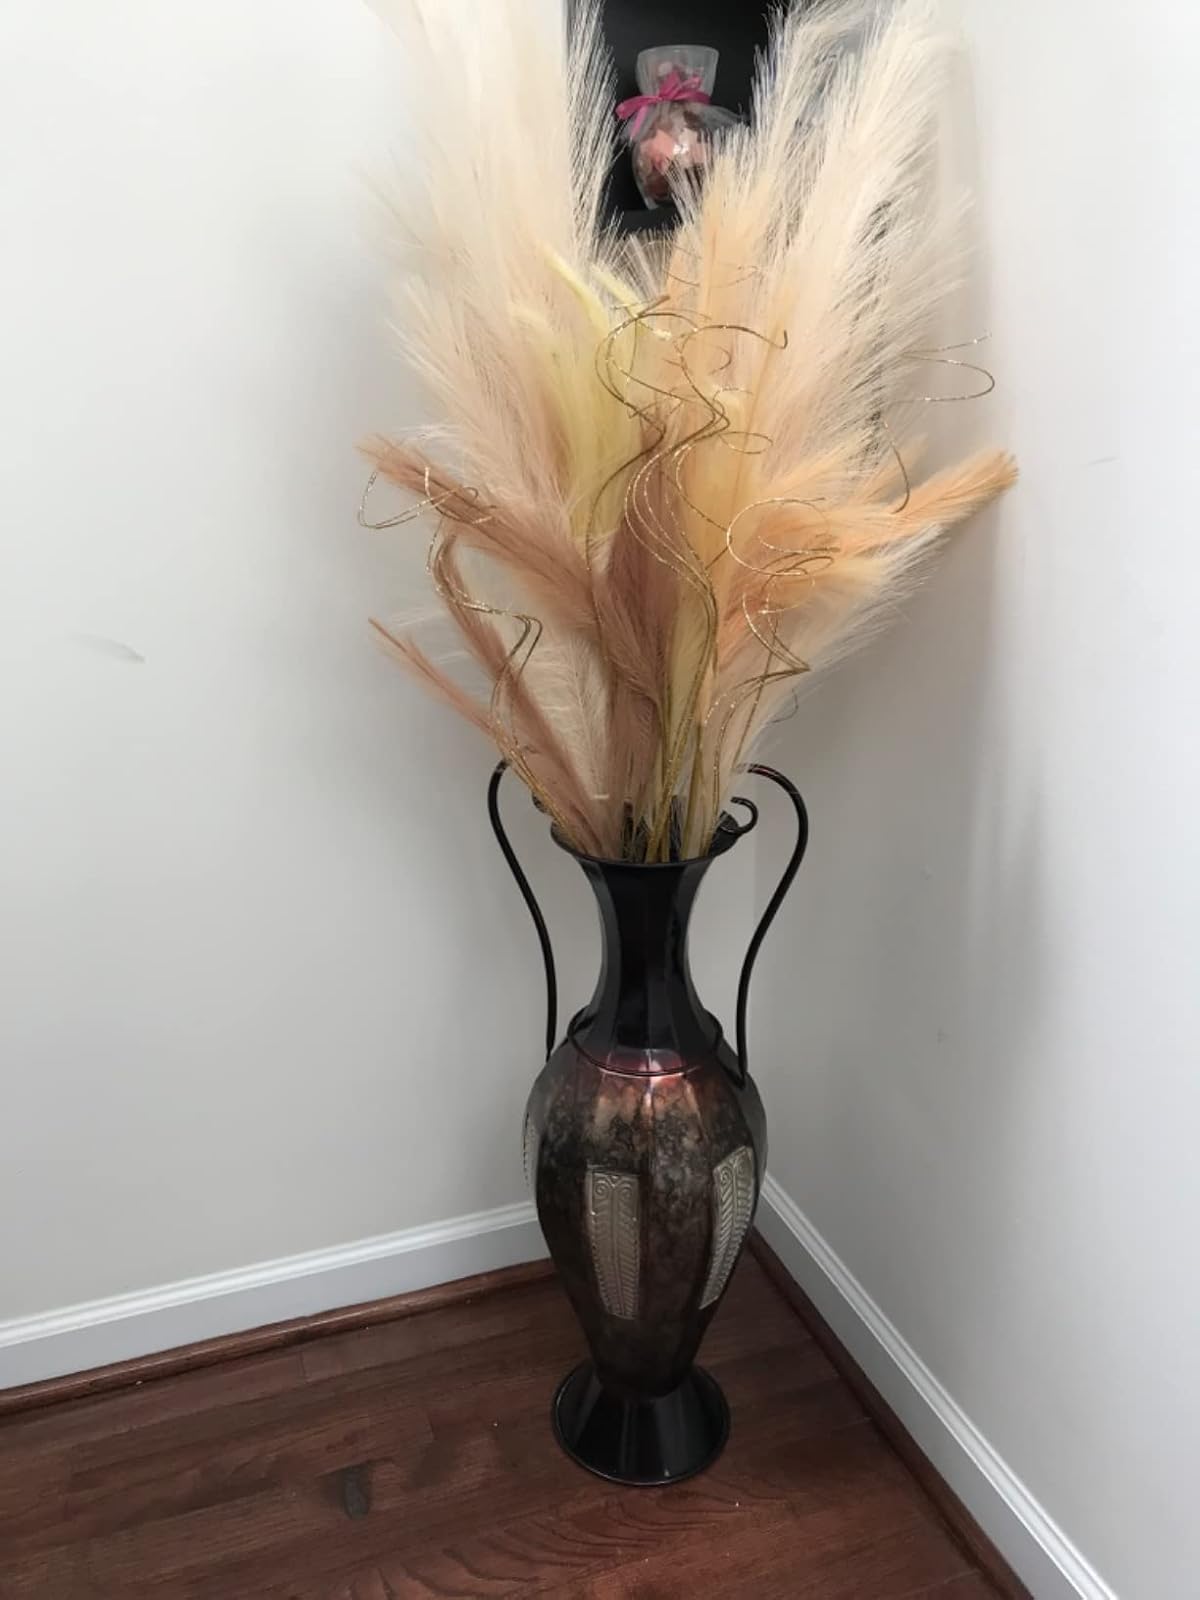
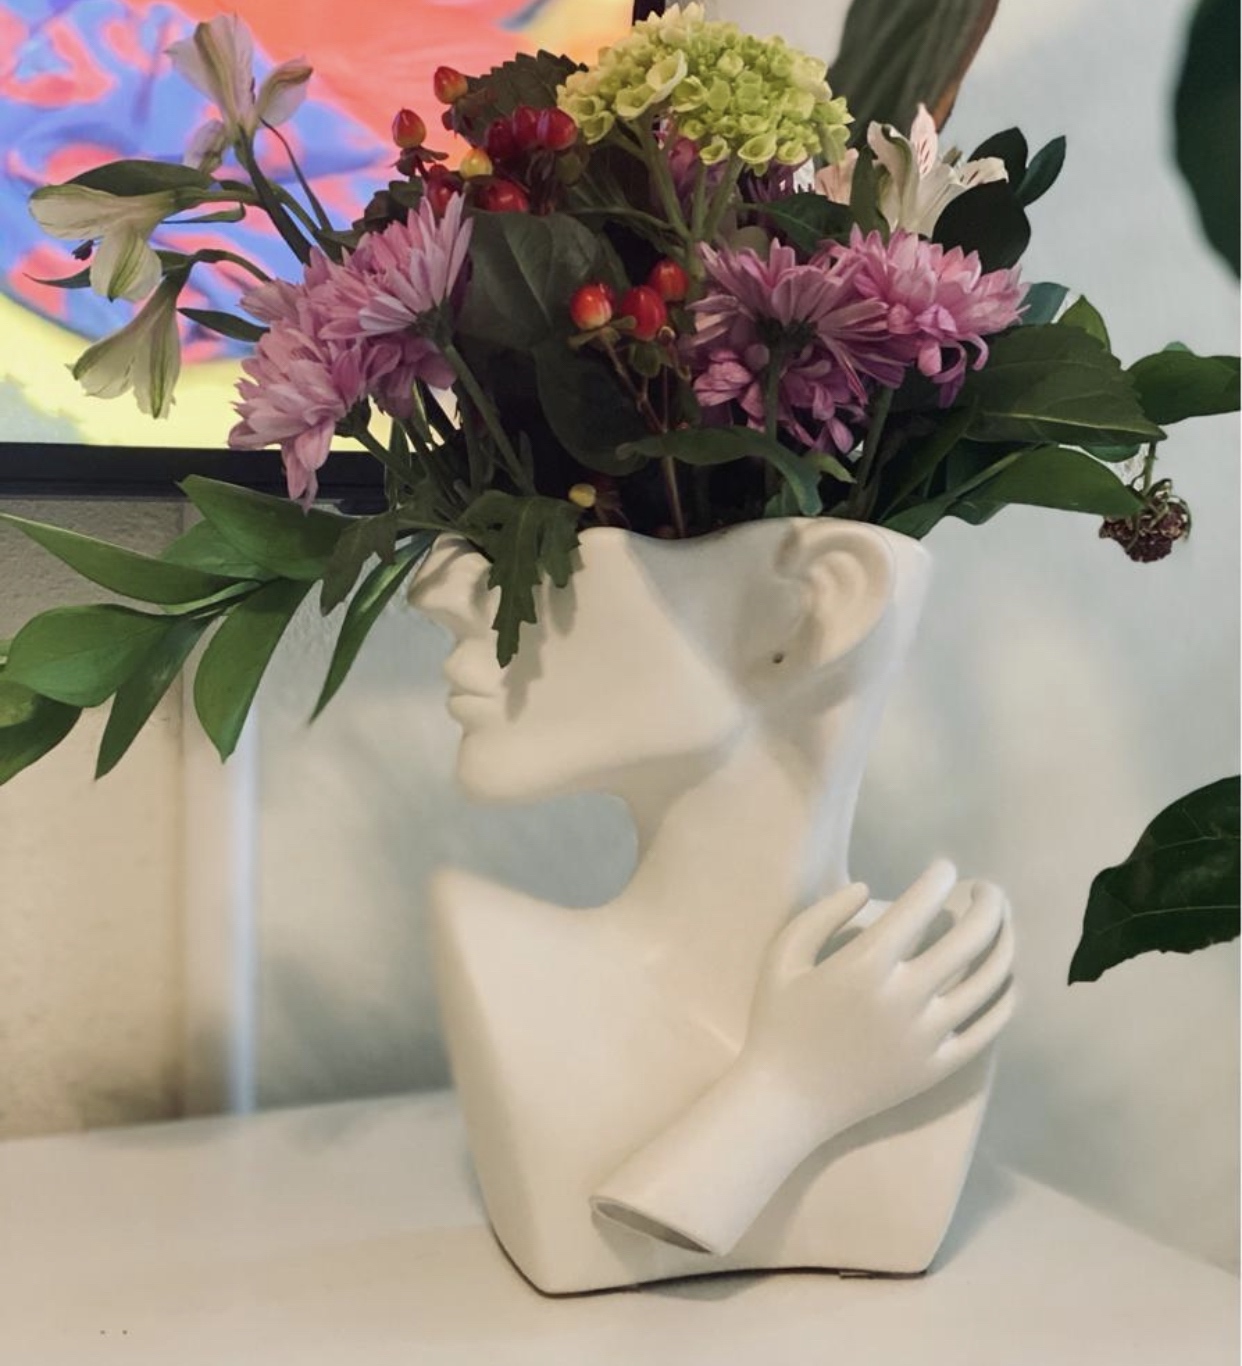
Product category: vase
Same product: no